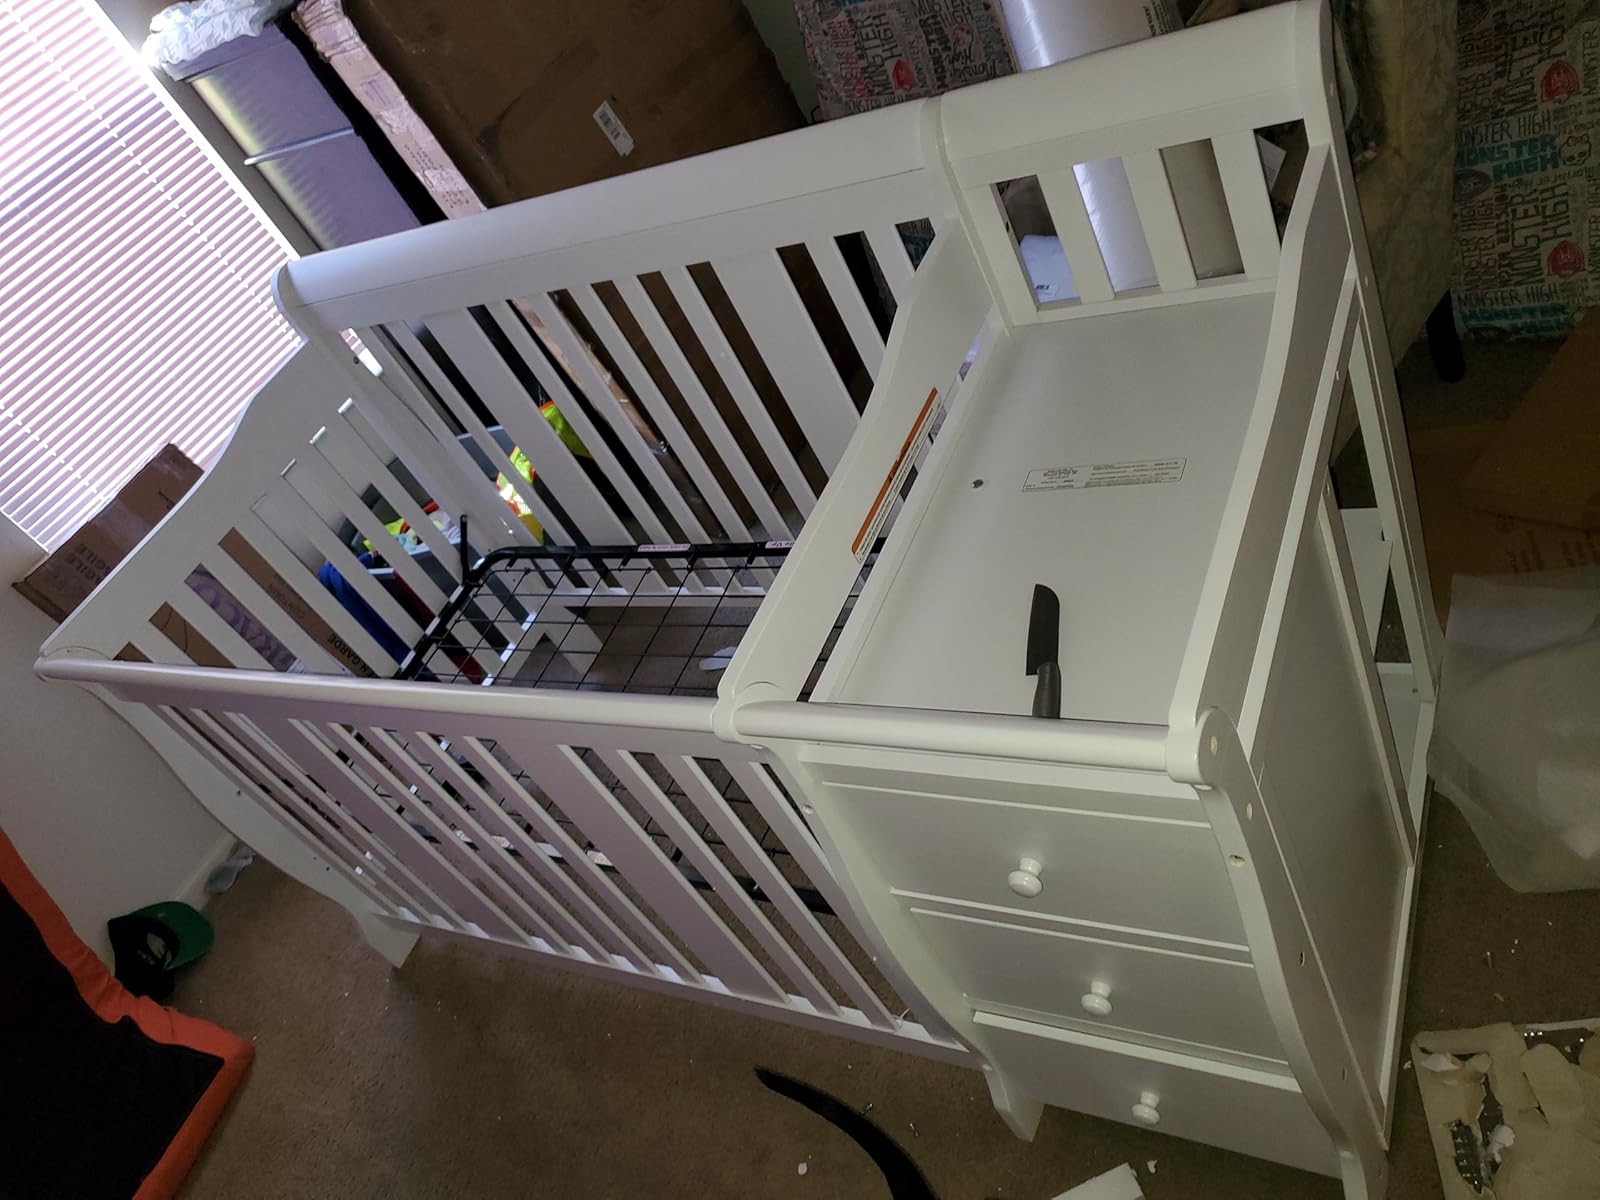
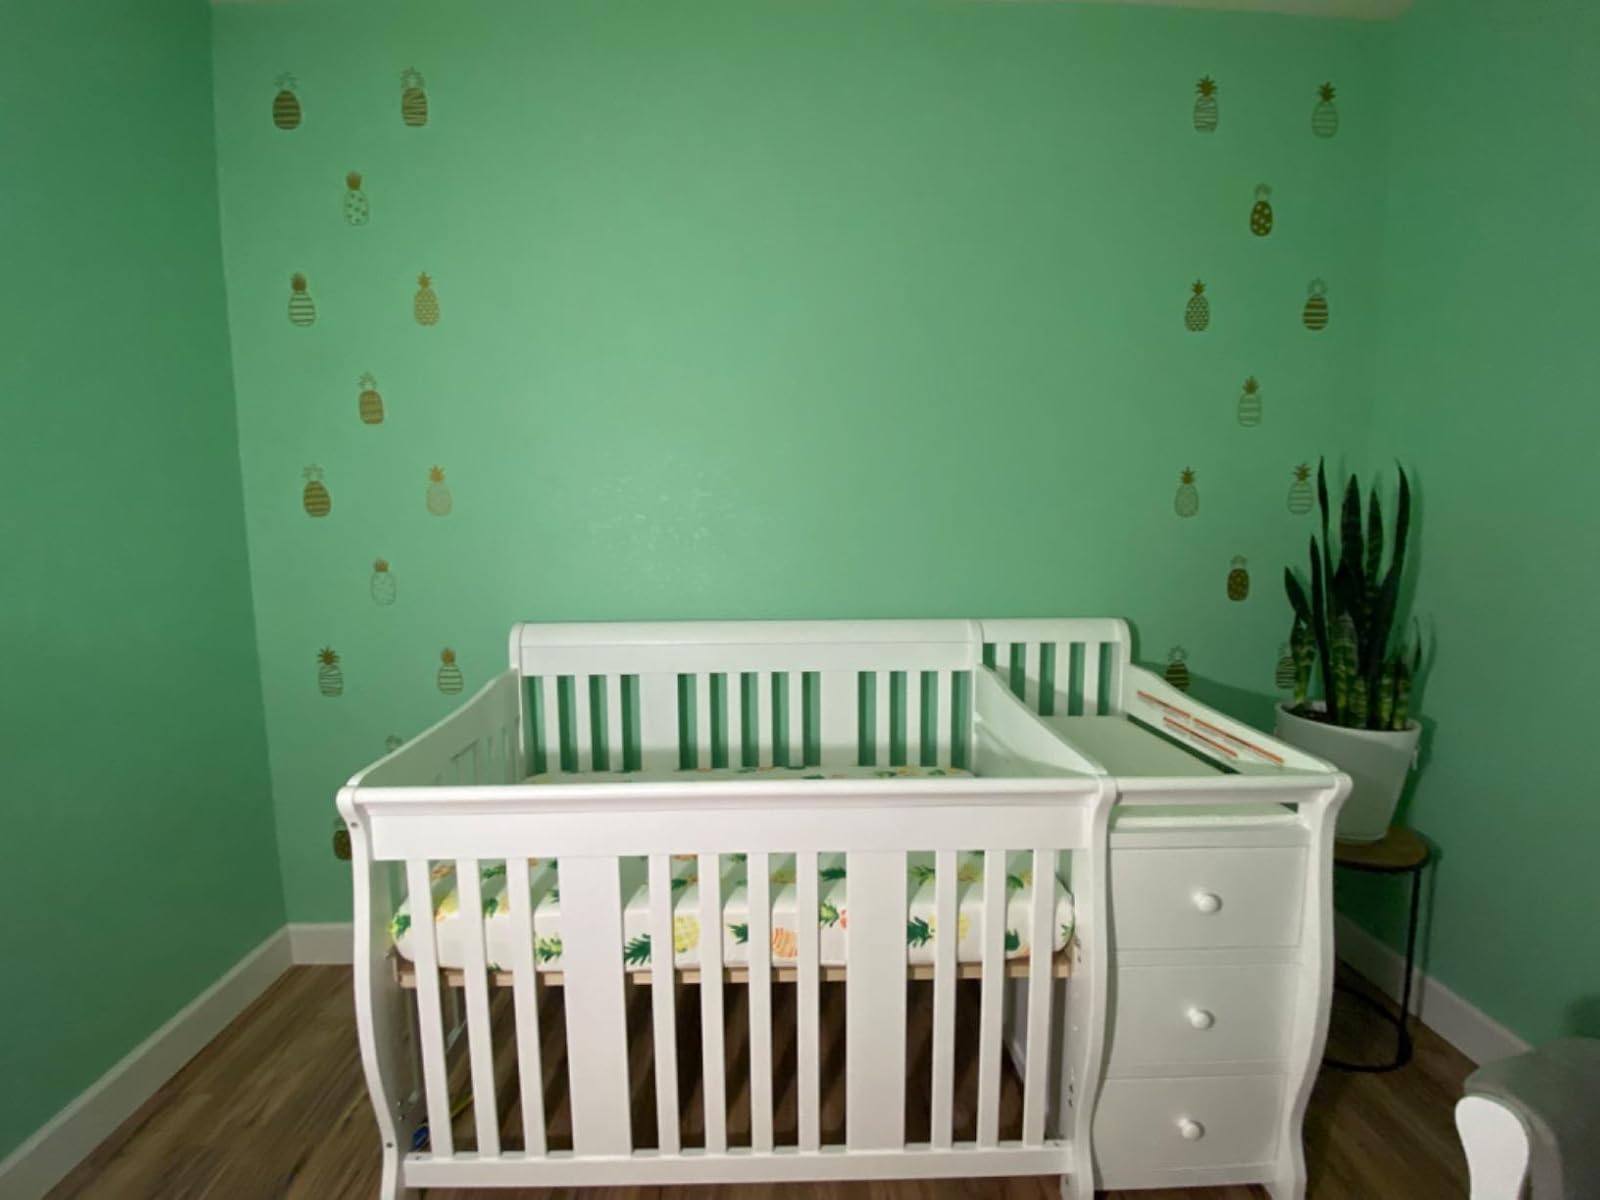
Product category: products_crib
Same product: yes